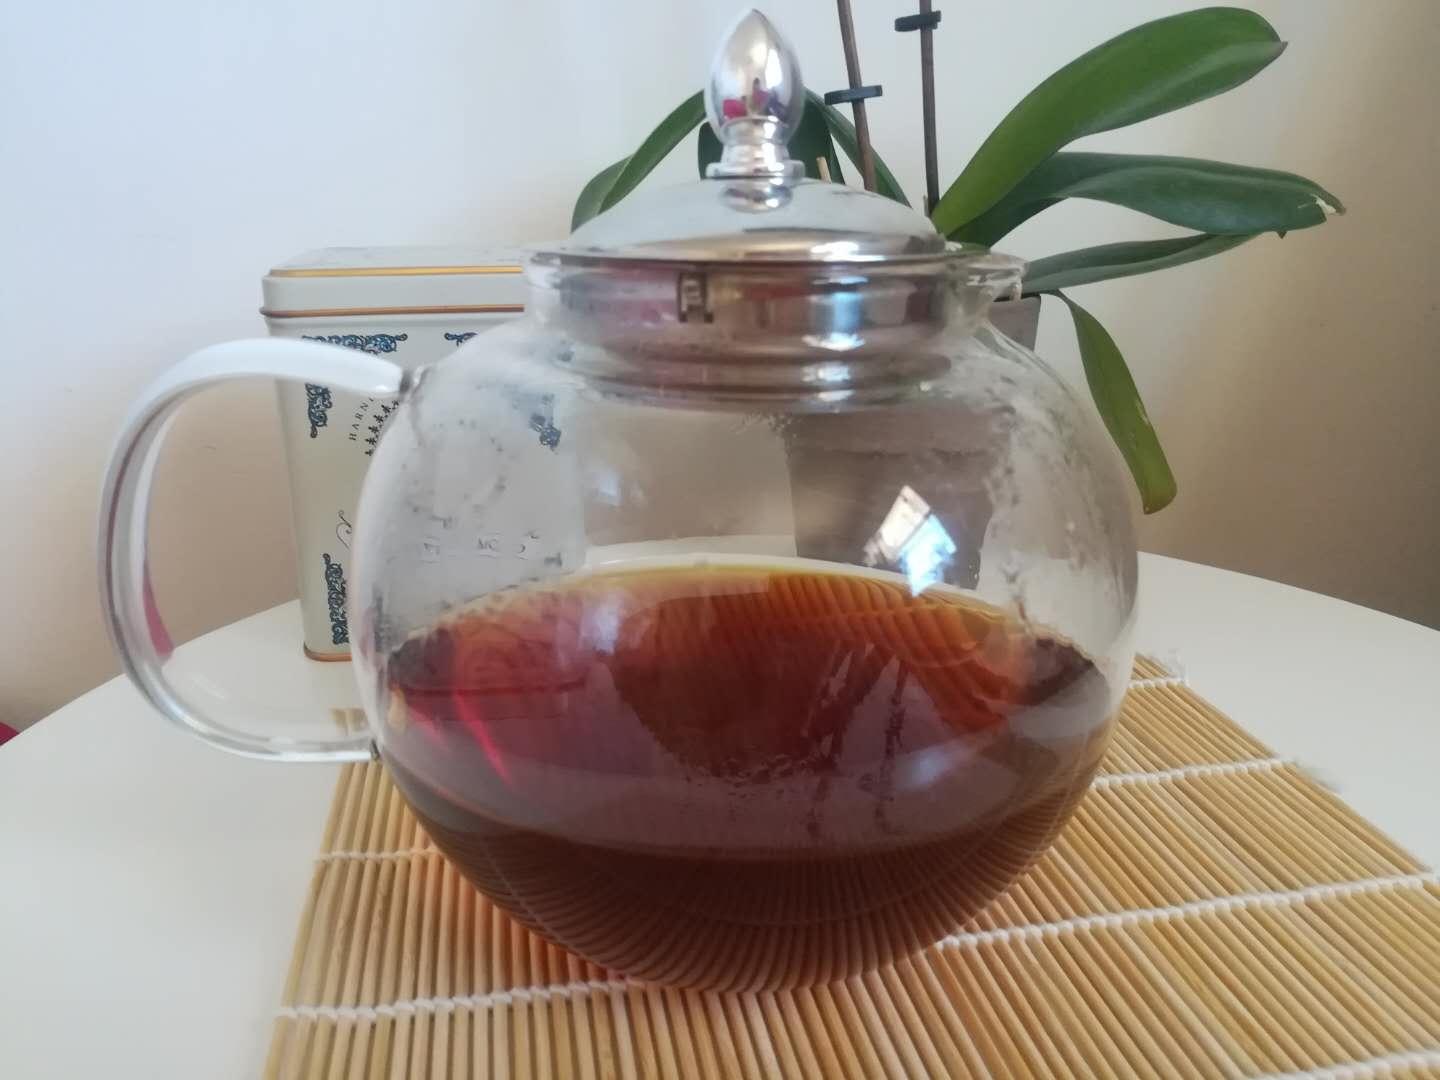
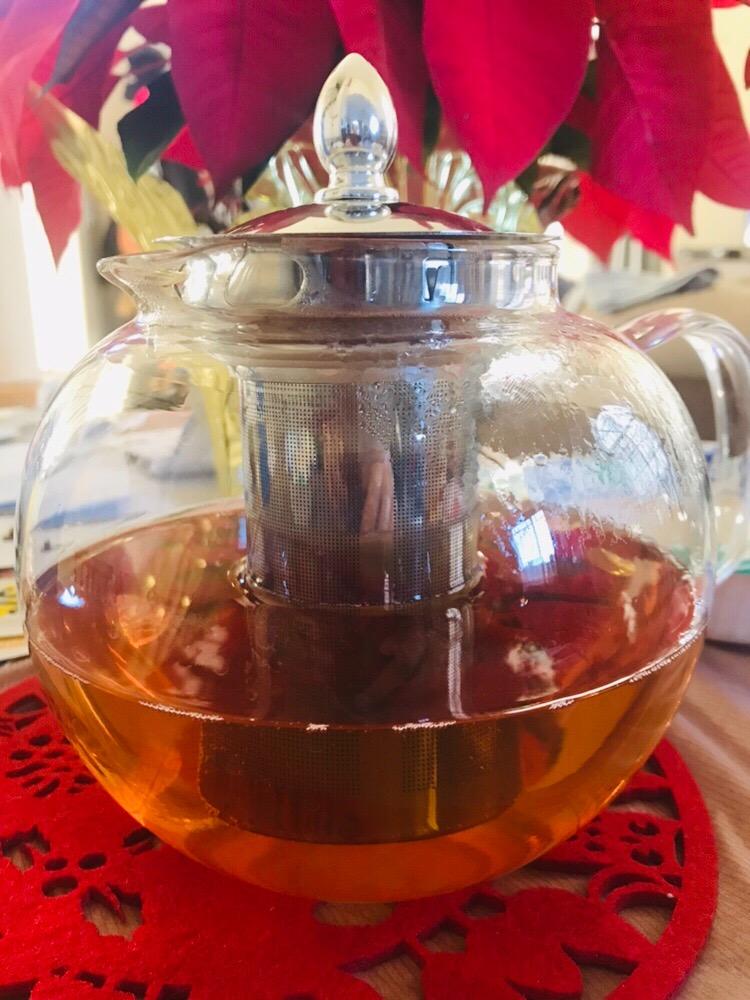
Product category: items_kettle
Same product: yes